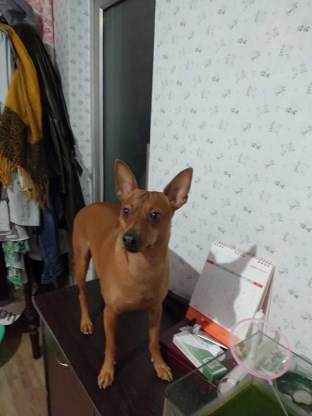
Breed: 561-n000127-miniature_pinscher